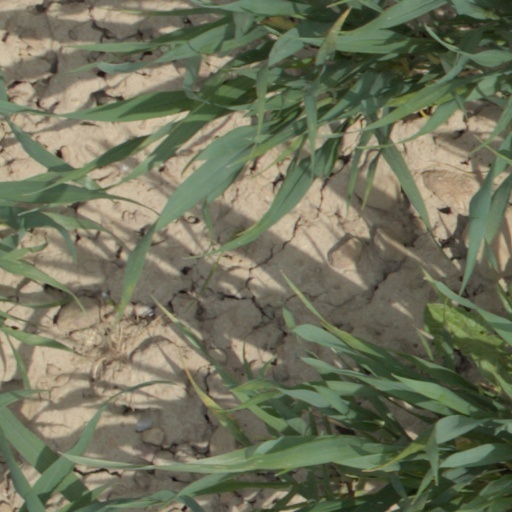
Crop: wheat